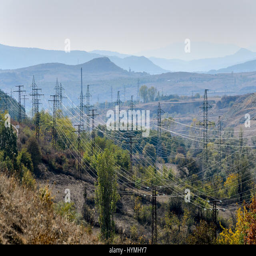
overhead power lines in a valley